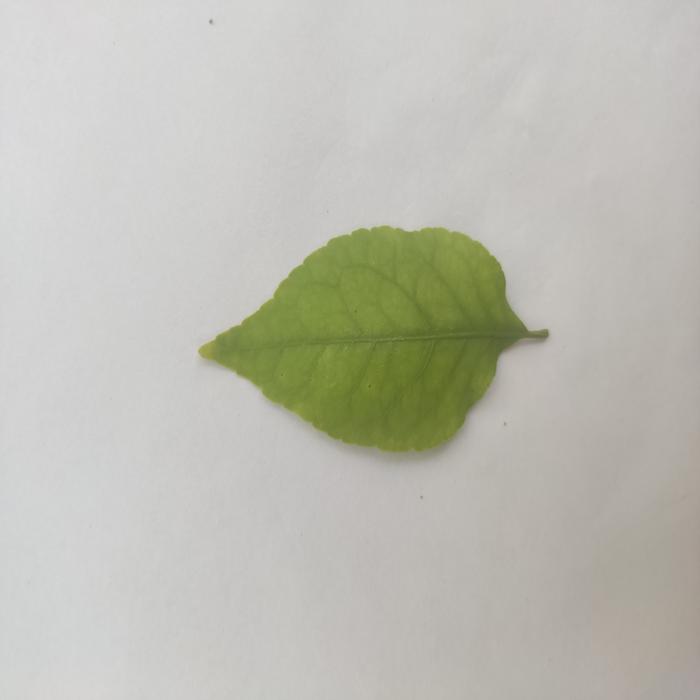
Crop: Aegle Marmelos
Leaf condition: Cercospora_Leaf